New South Wales Police Force Academy

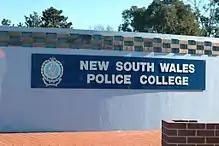
Entrance sign

In 2011, the Minister announced that the name of the academy would change from New South Wales Police College (held since 2002) to the New South Wales Police Academy.